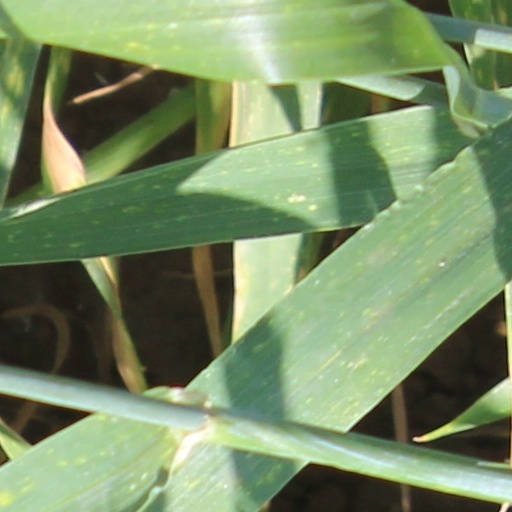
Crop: wheat